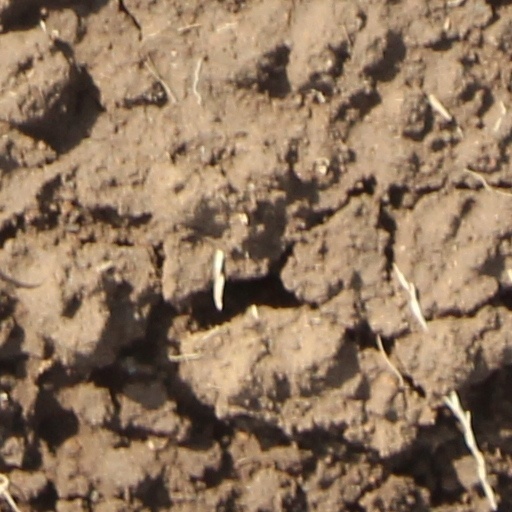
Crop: wheat